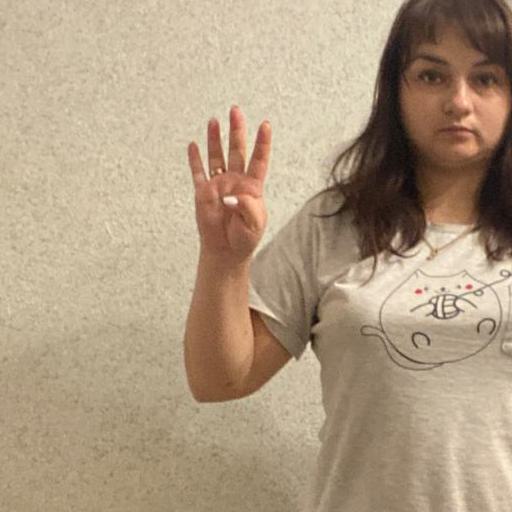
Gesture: four